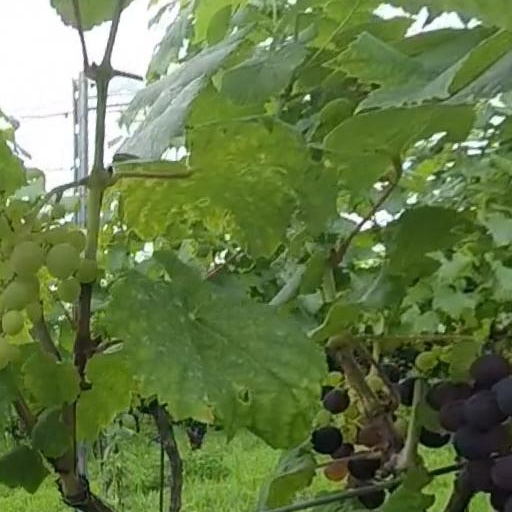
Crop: grape